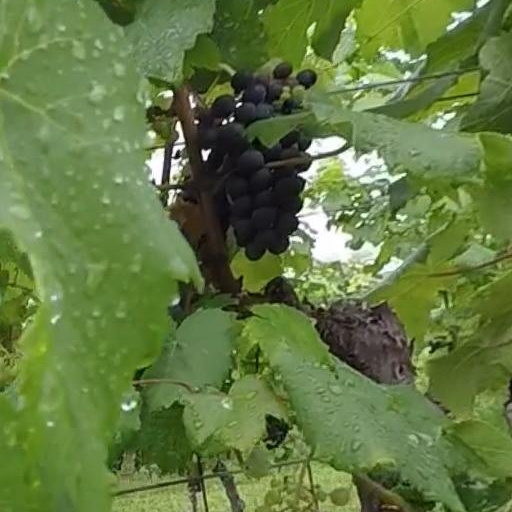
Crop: grape